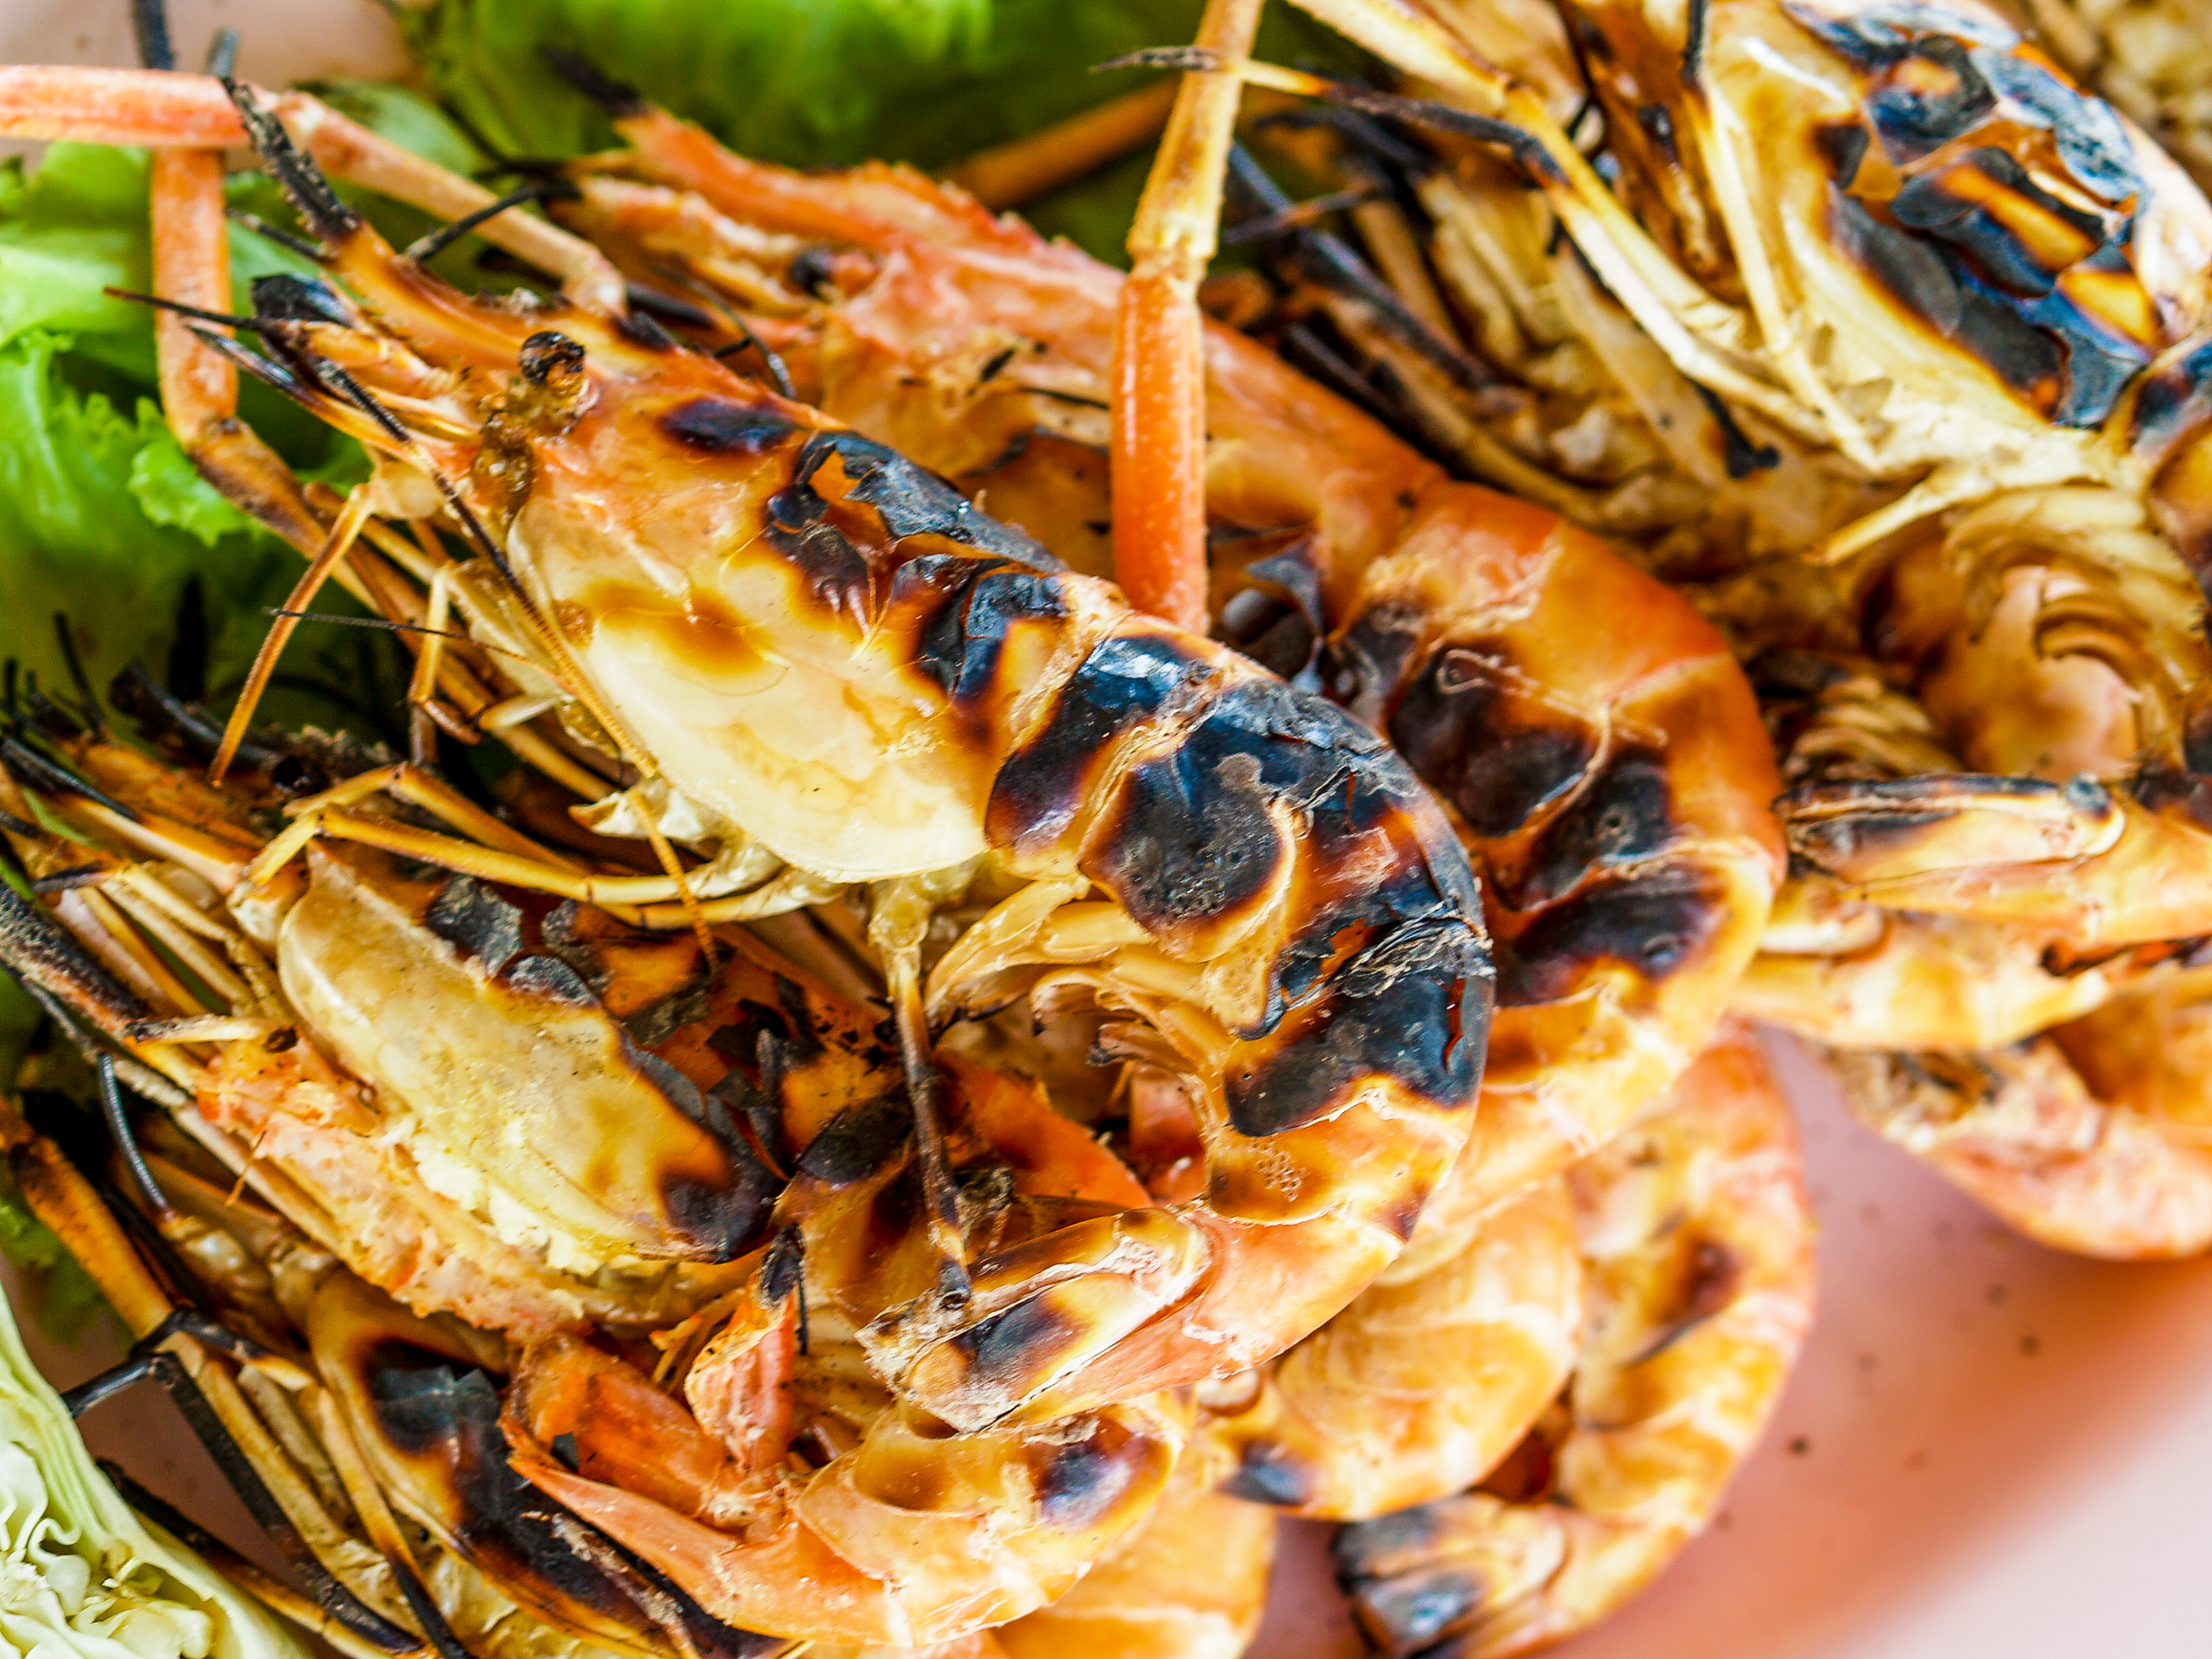
shrimp, grilled, cuisine, food, prawn, delicious, healthy, meal, fresh, thai, gourmet, seafood, white, closeup, restaurant, dinner, background, lobster, river, cooked, appetizer, luxury, bbq, nutrition, thailand, freshness, dish, tasty, cook, hot, animal source foods, thai food, scampi, recipe, southeast asian food, shanghai food, asian food